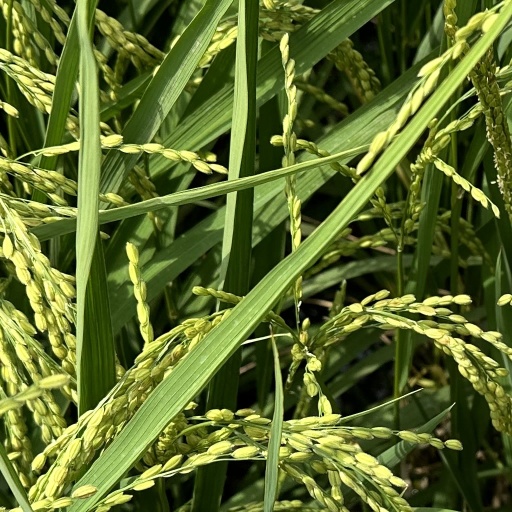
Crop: rice